Quecreek Mine rescue

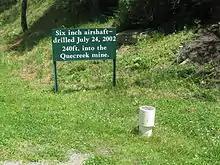
The diameter, deep air shaft drilled early in the response effort to ensure the miners were able to breathe

With the mine portal entrances to Quecreek mine nearly under water, rescue operations started immediately. While pumping water would begin at all mine locations and any nearby residential and commercial water wells, the mine rescue first focused on getting air to the trapped miners. With the help of Bob Long, an engineer technician for Civil Mining Environmental Engineering, GPS measurements were made and a borehole was begun at 2:05a.m. The borehole was drilled to allow air to be pumped into the mineshaft where the miners were presumed to be, at the most up dip location near where the Saxman mine was breached. A four-member team started working about 3:15a.m. Thursday, and its drill cracked through what turned out to be of rock, and into the mine shaft 1 hour and 45 minutes later. On July 25, at 5:06a.m., approximately 8 hours after the breakthrough, the hole was drilled into the mine. The drilling rig's air compressor pushed air into the mine, and the air returns from the borehole showed a marginal air quality of 19.3 percent oxygen. Rescue workers tapped on the inserted air pipe, and at 5:12a.m. received three strong bangs in response, followed by nine taps at 11:40a.m.